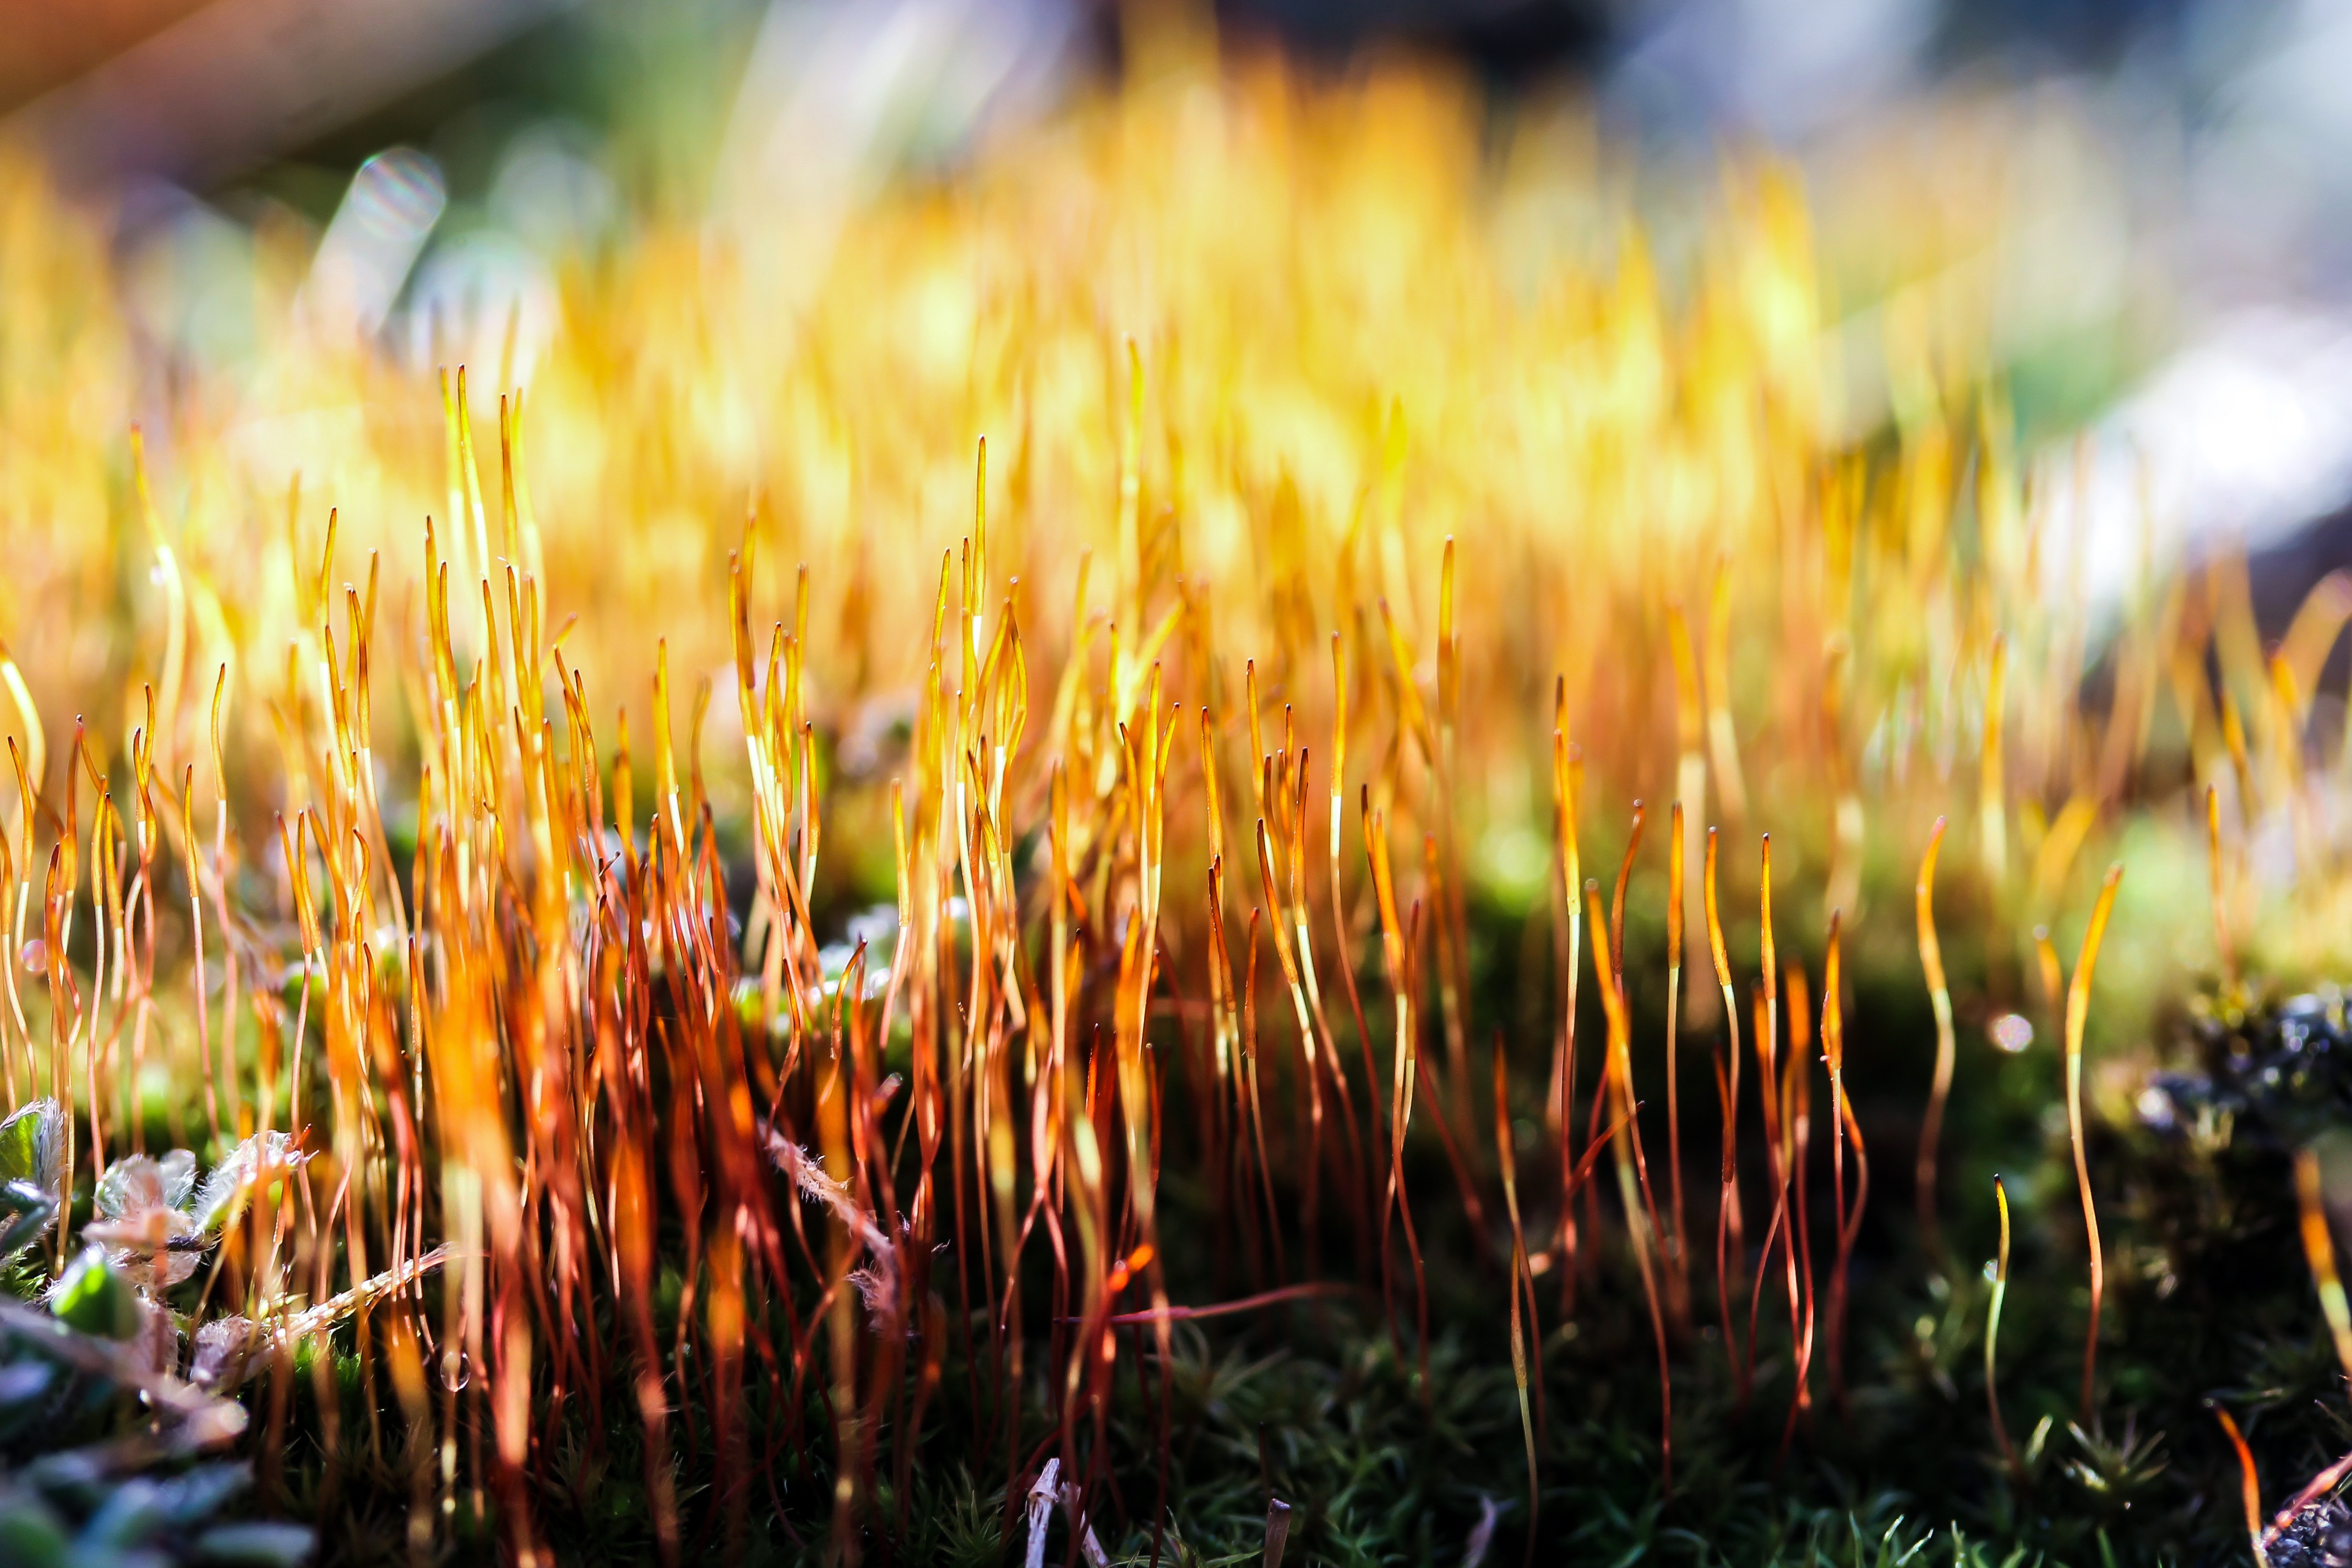
nature, forest, grass, light, plant, field, lawn, sunlight, morning, leaf, flower, moss, crop, macro, autumn, agriculture, season, colors, grass family